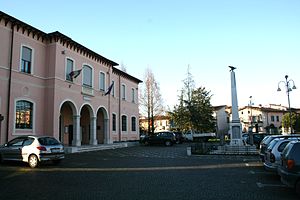
Flero
Flero er en 'comune' i provinsen Brescia i Lombardiet i Italien. Byen har 8.879 indbyggere.